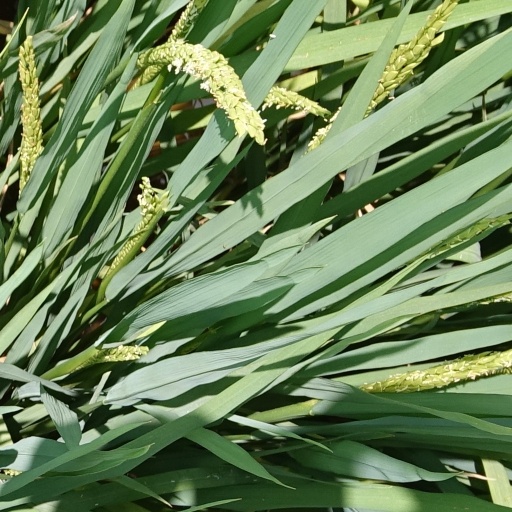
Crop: rice